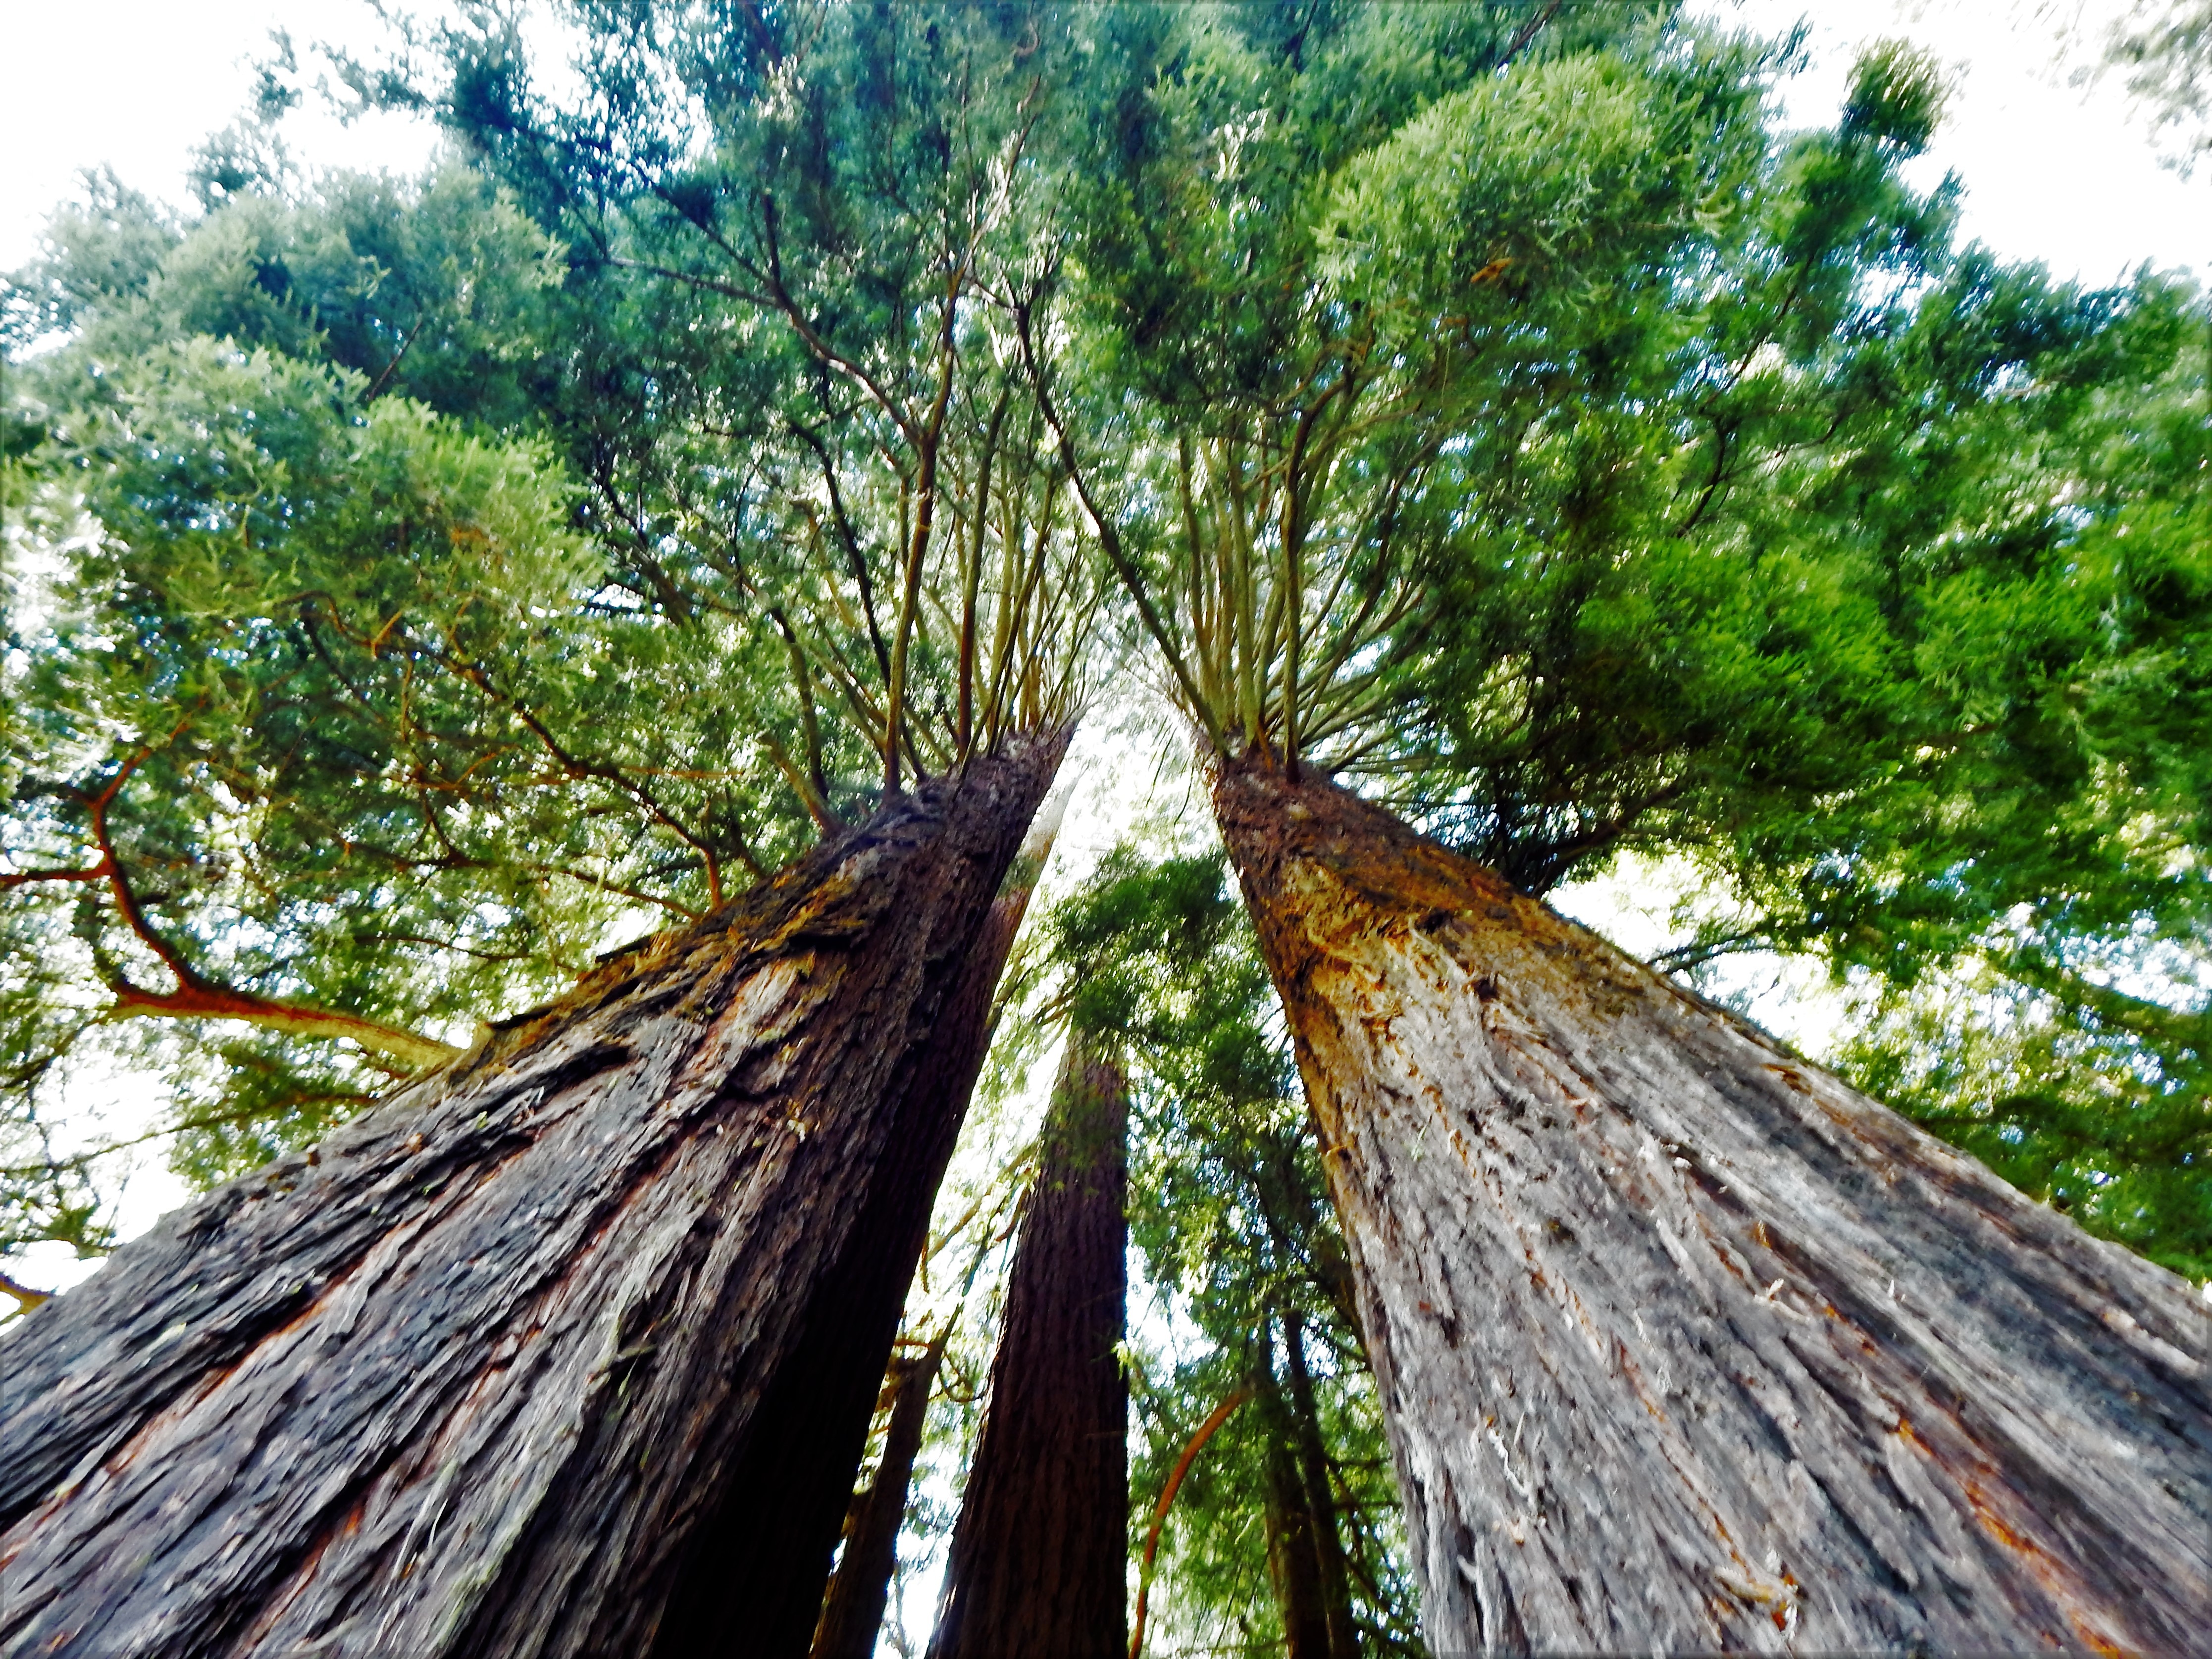
tree, forest, wilderness, branch, plant, leaf, flower, trunk, jungle, park, botany, flora, rainforest, woodland, habitat, ecosystem, natural environment, woody plant